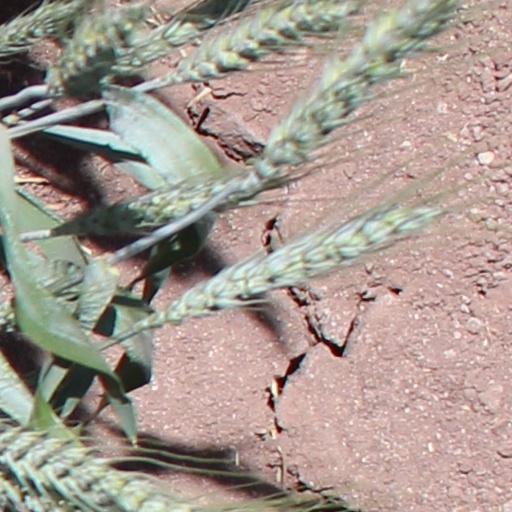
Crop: wheat